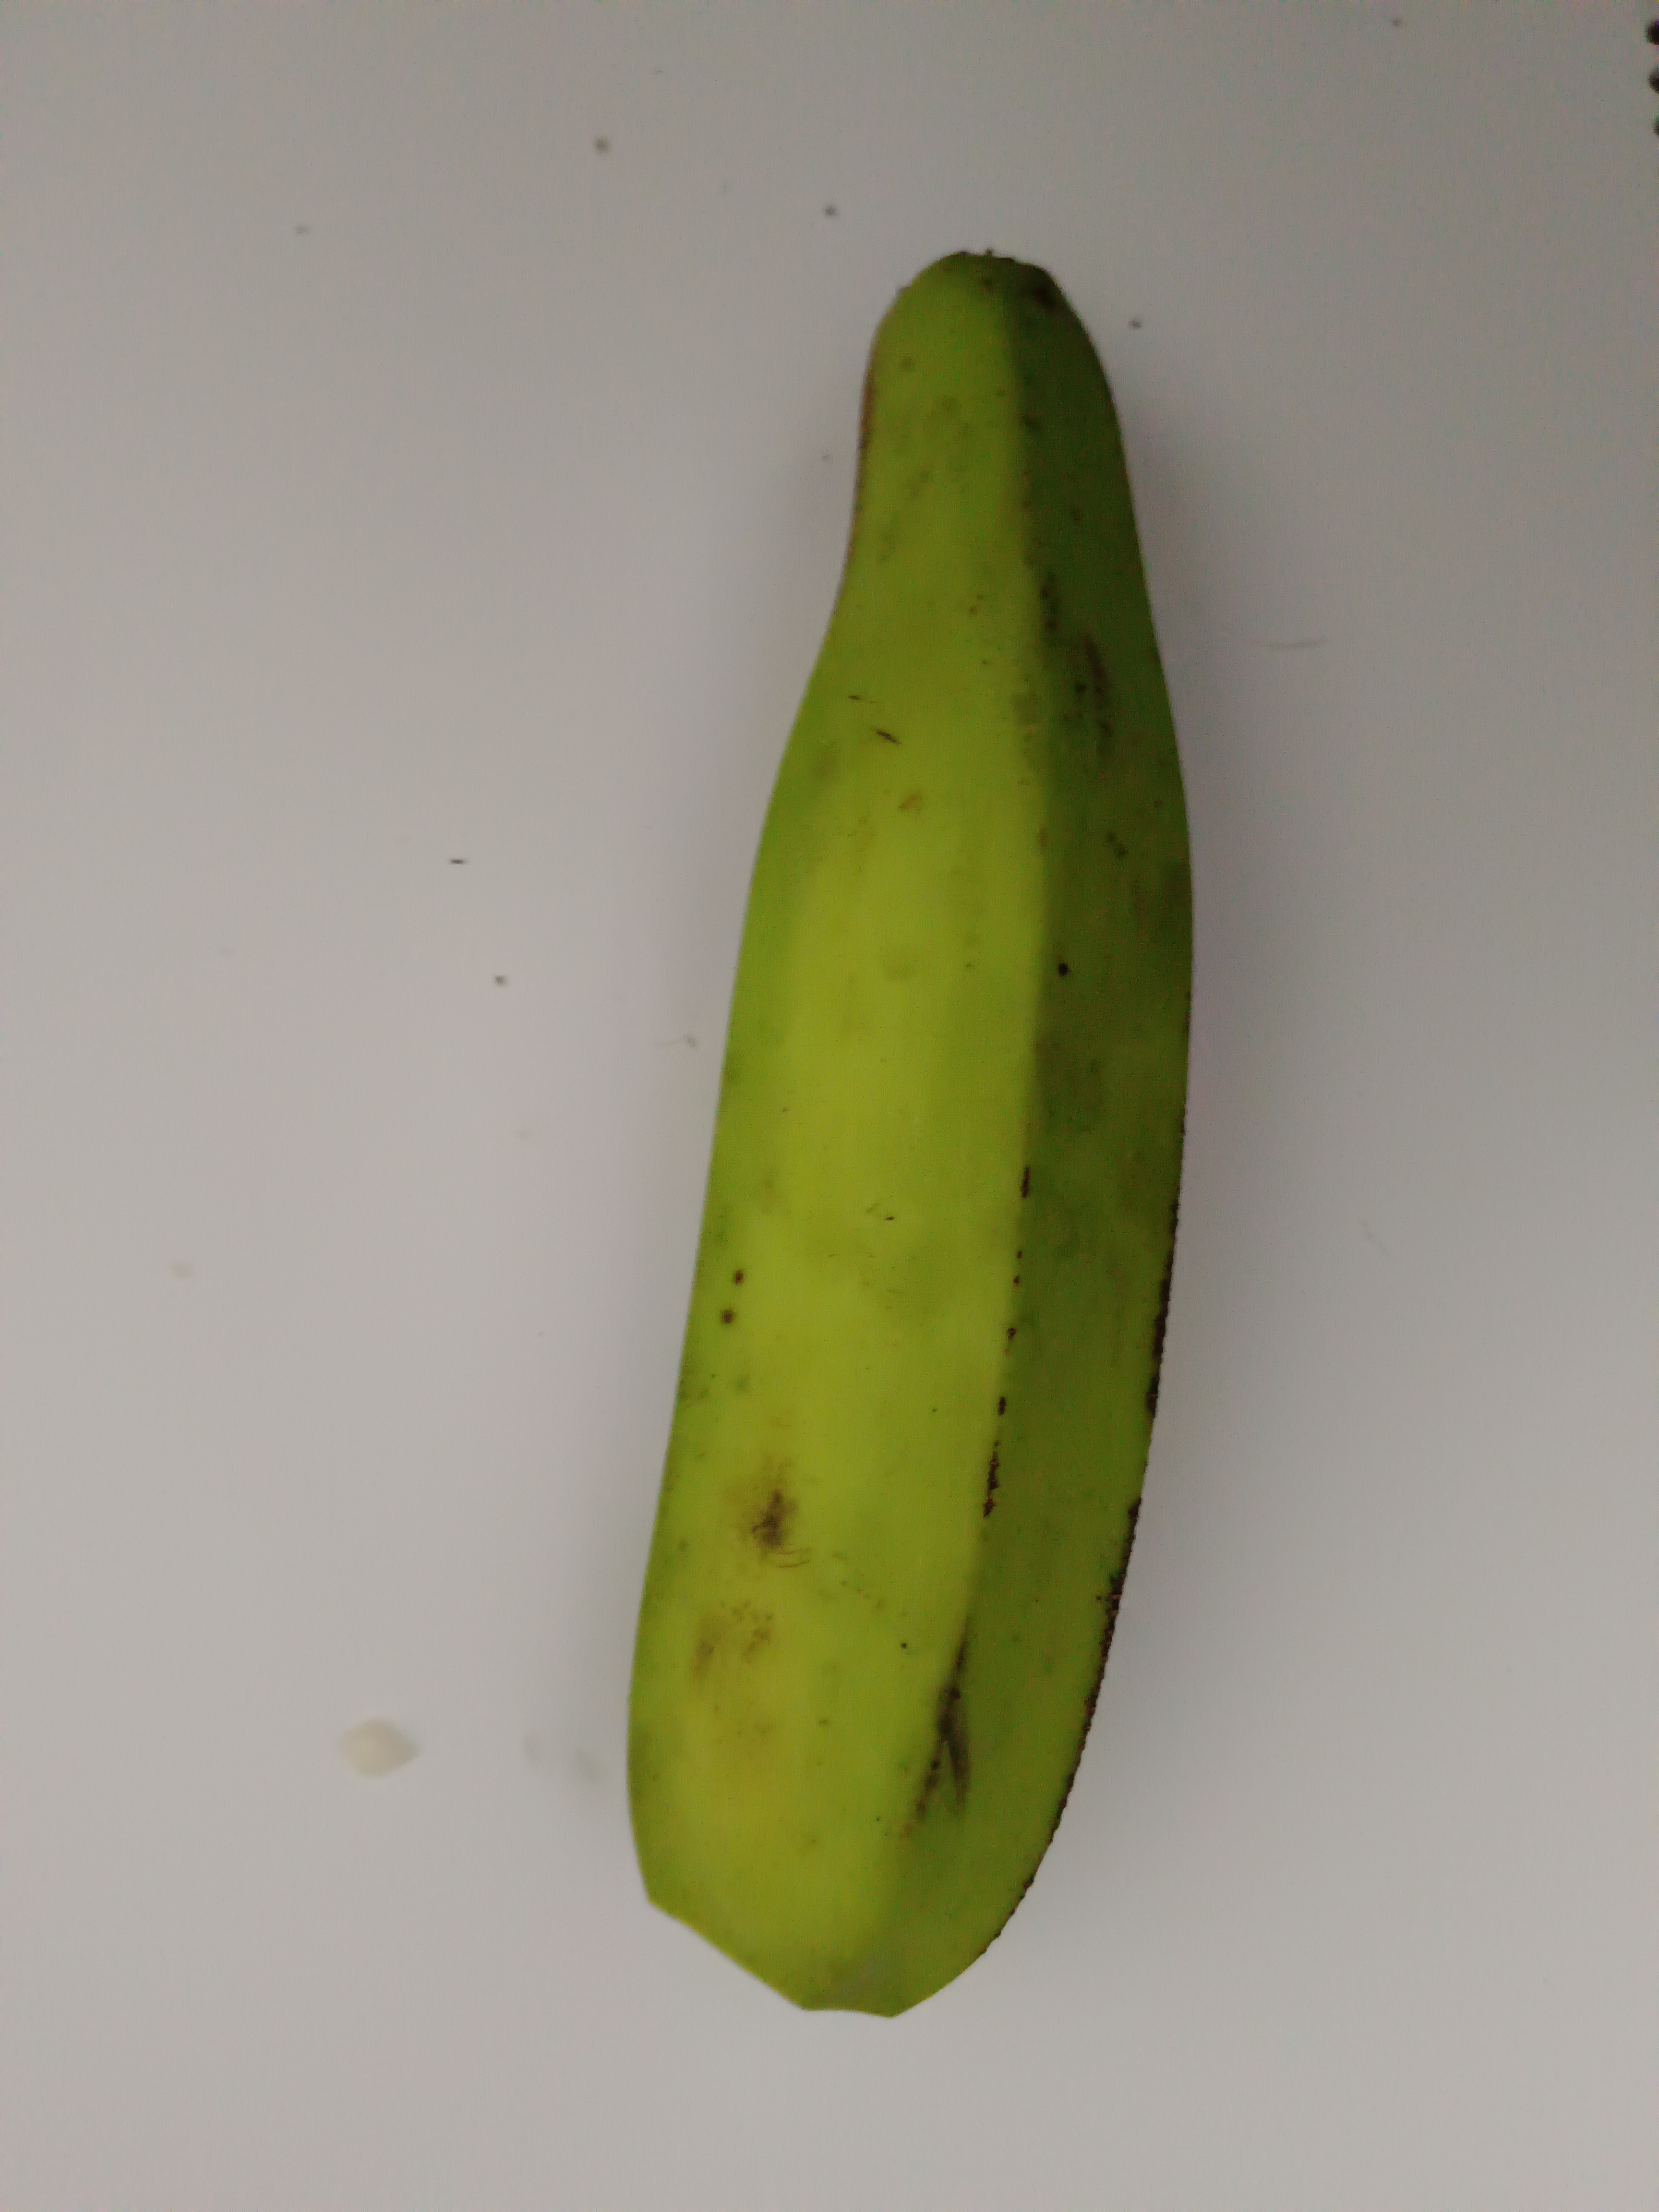
Banana variety: Anaji